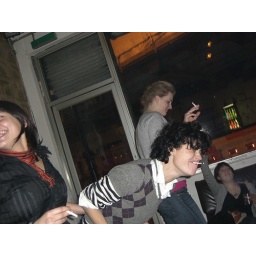
emma and cath back in the 80s at dream bags and jaguar shoes